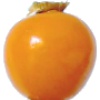
Label: physalis